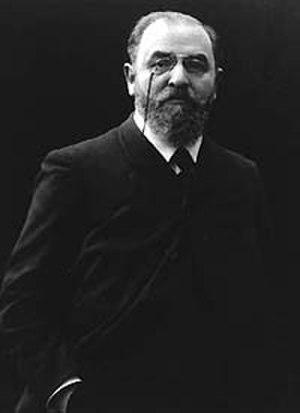
La Société des Amis du Muséum national d'histoire naturelle et du Jardin des plantes est une association loi de 1901, créée en 1907, et reconnue d'utilité publique par décret en date du 28 juillet 1926. Elle a pour but de donner son appui moral et financier au Muséum national d'histoire naturelle, d'enrichir ses collections, ménageries, laboratoires, serres, jardins et bibliothèques, et de favoriser les travaux scientifiques et l'enseignement qui s'y rattachent.
Le solidarisme est une philosophie politique due au député français radical Léon Bourgeois qui développe ce courant de pensée en 1896 dans son ouvrage Solidarité.